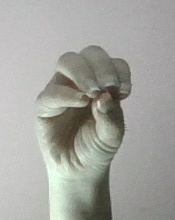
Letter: ha